List of Linda Cardellini performances

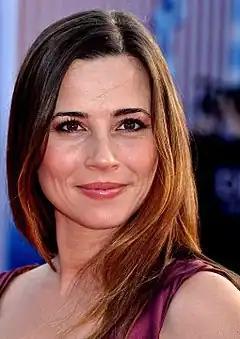
Cardellini at the 2011 Deauville American Film Festival

Linda Cardellini is an American actress known for her leading roles in television, such as the teen drama "Freaks and Geeks" (1999–2000), the medical drama "ER" (2003–2009), the drama thriller "Bloodline" (2015–2017), and the black tragicomedy "Dead to Me" (2019–2022), the latter of which earned her a nomination for the Primetime Emmy Award for Outstanding Lead Actress in a Comedy Series. She also guest starred in the period drama "Mad Men" (2013–2015), for which she gained a Primetime Emmy Award nomination. Cardellini provided her voice for the animated series "Scooby-Doo! Mystery Incorporated" (2010–2013), "Regular Show" (2012–2015), "Gravity Falls" (2012–2016), and "Sanjay and Craig" (2013–2016).